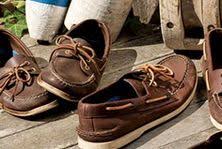
Label: Boat